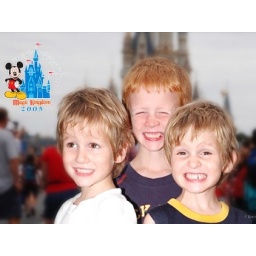
The boys pose in front of the castle going down main street.